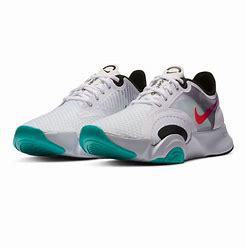
Brand: Nike
Model: Superrep Go